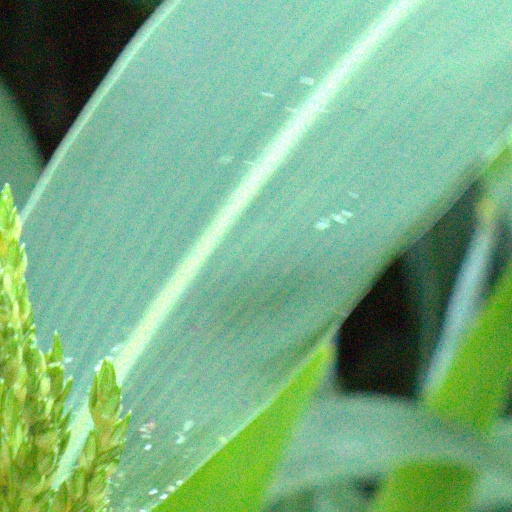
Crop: sorghum